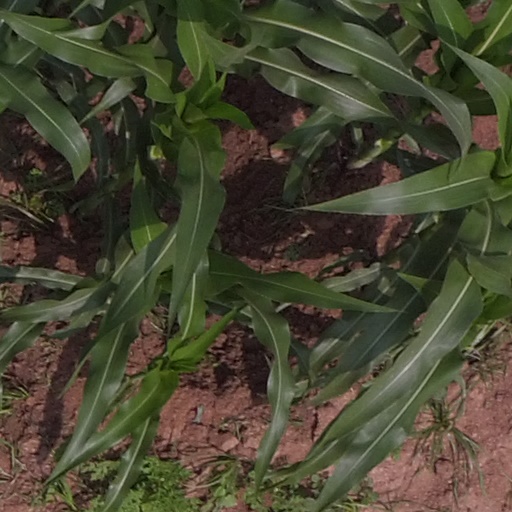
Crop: maize; corn